Pnina Gary

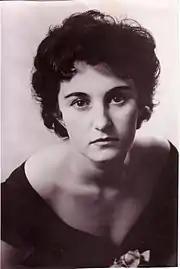
Pnina Gary in New York, 1953

From 1953 through 1957, Pnina Gary studied acting in New York, in the private schools of Herbert Berghof and Lee Strasberg, and took lessons in the Actors Studio. After their return to Israel, in 1959, she co-founded the Zavit Theater, which was active for nine years and among others produced Jean-Paul Sartre's "No Exit", featuring Gary herself. During those years, she also acted in various theater shows produced by other theaters in Tel Aviv.